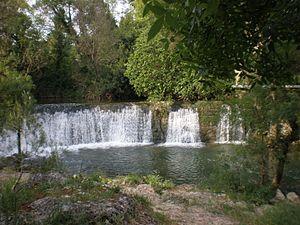
Le site de la source de l'Avy à Grabels (Hérault)
Grabels est une commune française située dans le département de l'Hérault en région Occitanie et en périphérie de Montpellier.